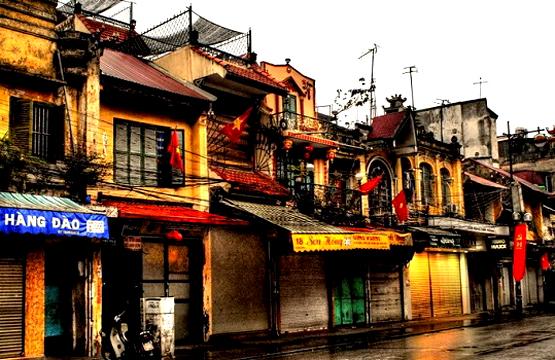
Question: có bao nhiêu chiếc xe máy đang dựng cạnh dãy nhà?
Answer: có một chiếc xe máy đang dựng cạnh dãy nhà